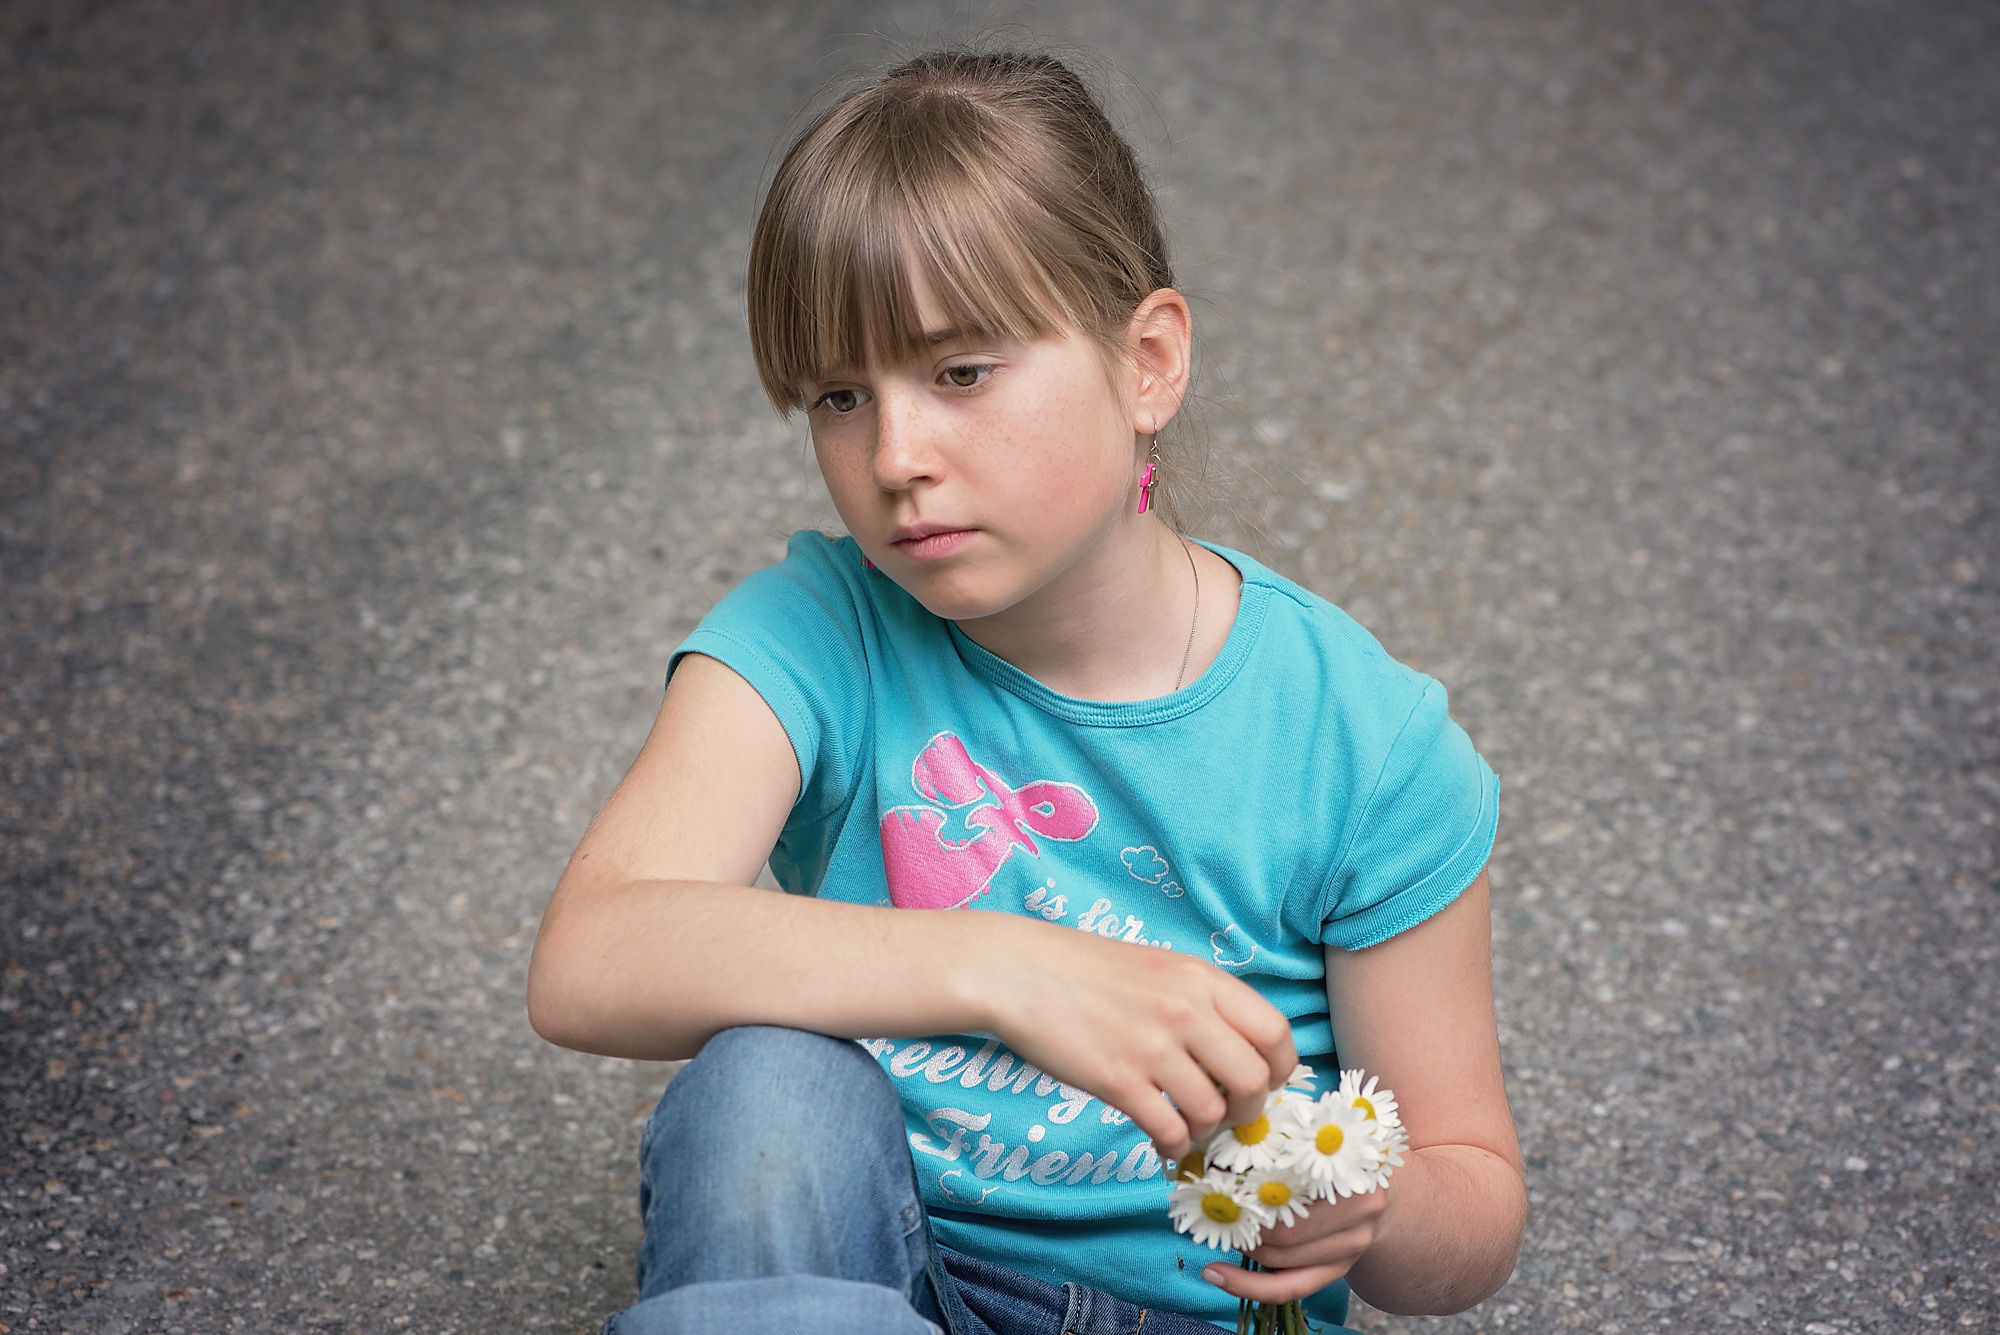
person, people, girl, road, play, male, portrait, spring, sitting, child, human, blue, facial expression, smile, face, infant, toddler, skin, out, away, portrait photography, human positions